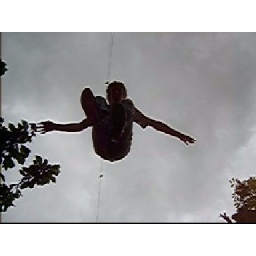
jumping off a 8 foot wall in my garden